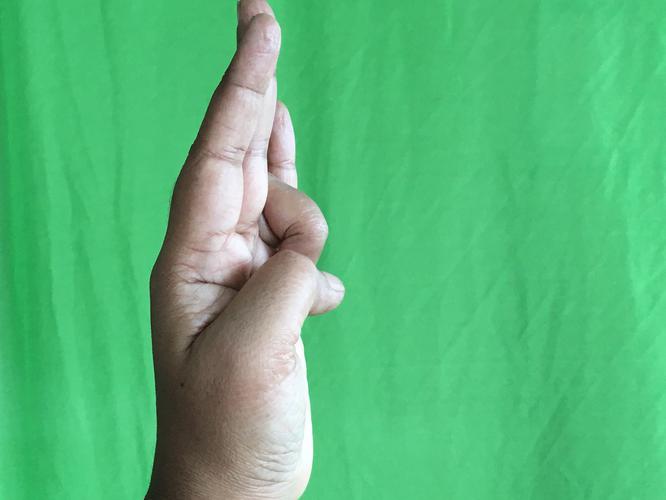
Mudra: Mayura
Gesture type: single_hand